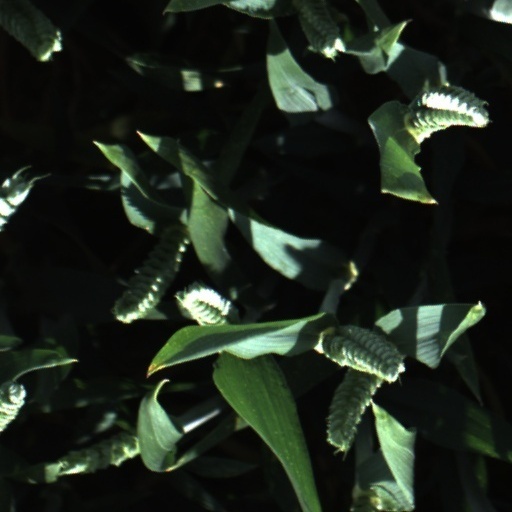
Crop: wheat